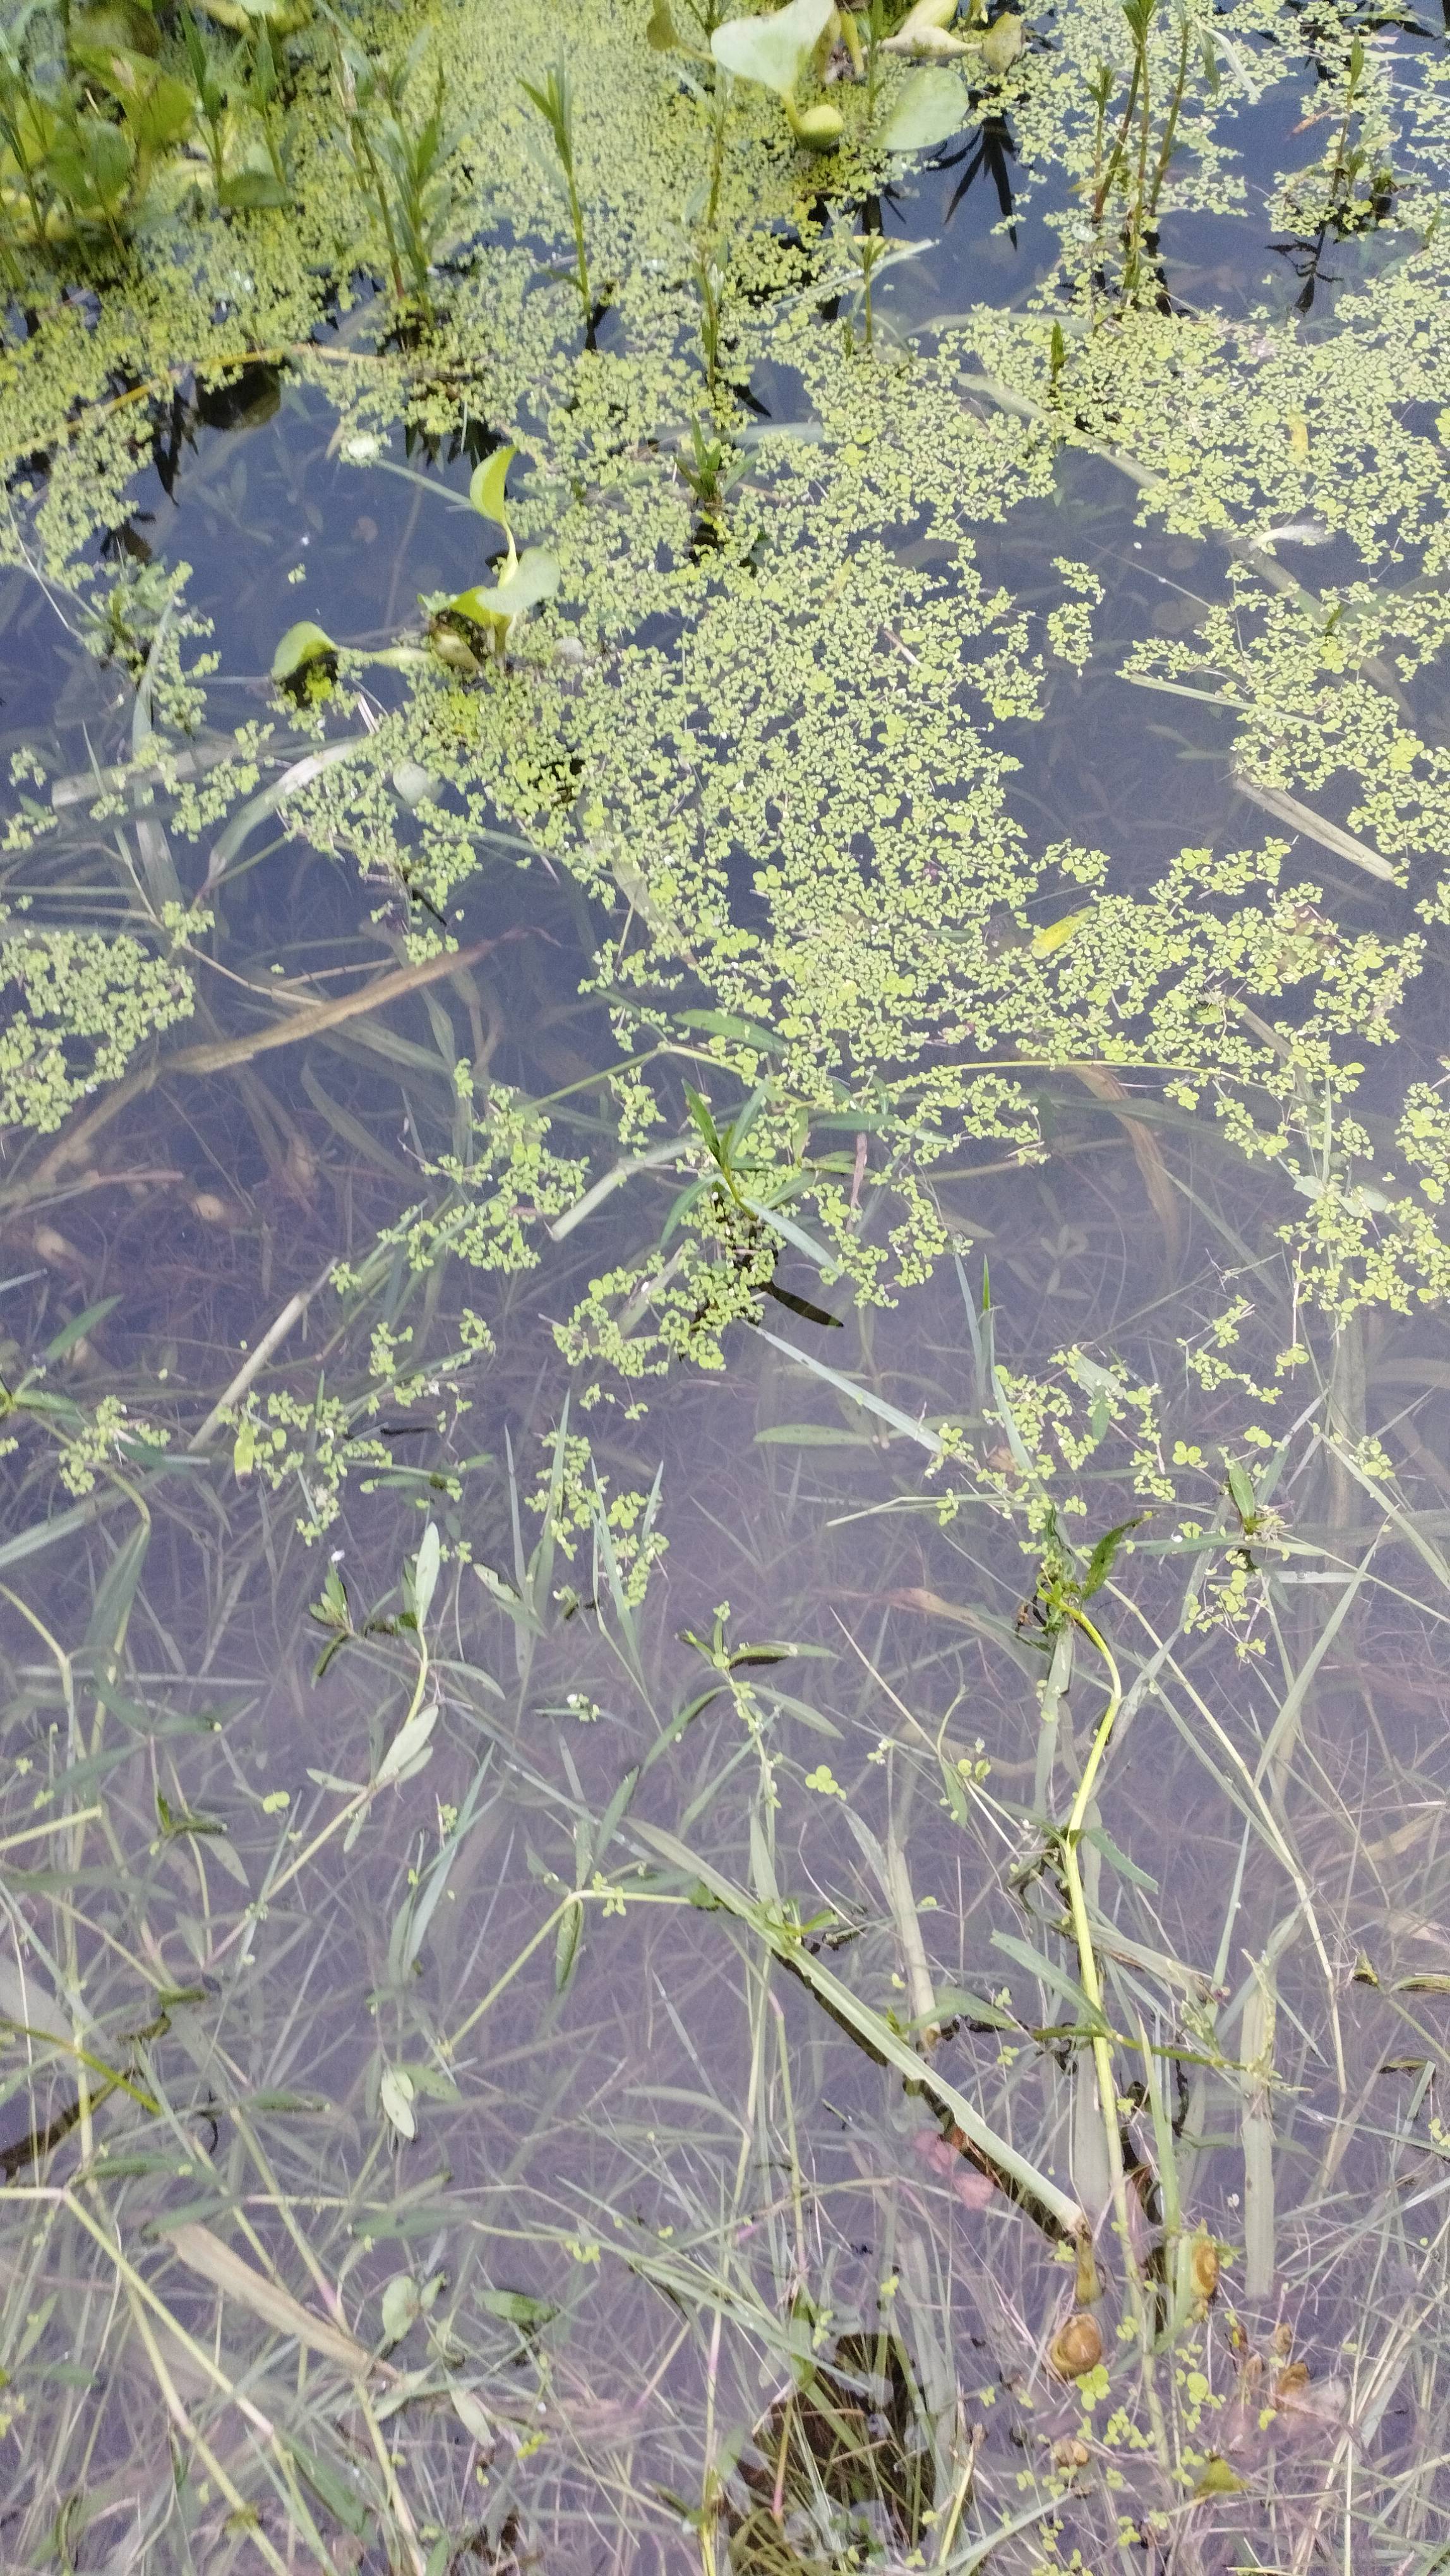
Species: Common Duckweeds (Lemna minor)